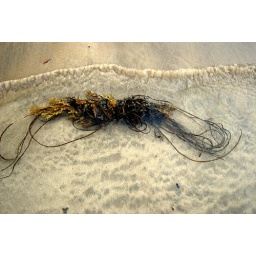
sea weed in water at beach muckross kilcar co donegal 12/7/10